Maria Meshcherskaya

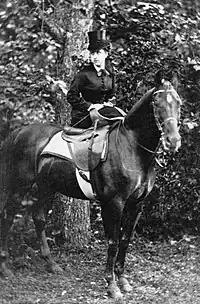
Princess Maria Elimovna Mescherskaja on horseback

Gradually she is included in the company formed at the court from the representatives of the "golden youth". In addition to the Grand Duke Alexander, it included: Tsarevich Nikolai, Grand Duke Vladimir, and their cousins Nikolai of Leuchtenberg, Nikolai Konstantinovich, Prince Meshchersky, Count Illarion Vorontsov-Dashkov, Prince Vladimir Baryatinsky, and lady-in-waiting Alexandra Zhukovskaya. The youth had fun, danced, played cards, and more and more often Alexander tried to choose Maria as a partner. According to a contemporary, the Princess was "extraordinarily beautiful, wonderfully built, rather tall, her black eyes, deep and passionate, gave her graceful face an extraordinary charm. The sound of her voice was methodical, and the stamp of some mysteriously restrained sad feeling, very charming, was imposed on her whole being."